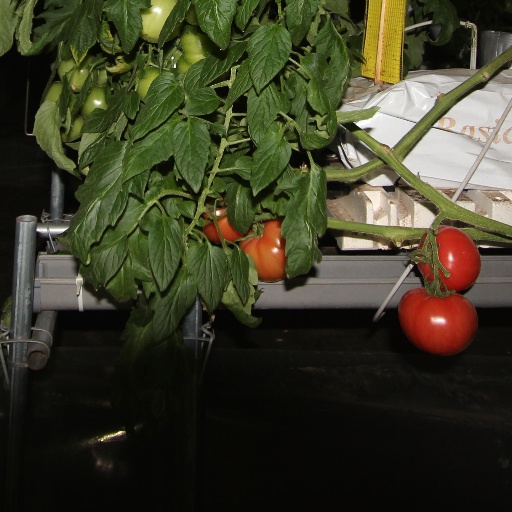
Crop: tomato